Tala, Kolkata

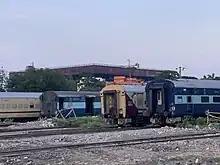
Tala Water Tank and Chitpur Rail Yard

Tala is adjacent to Shyambazar and Belgachia. Barrackpore Trunk Road passes on the western boundary of Tala. Tala railway station on Kolkata Circular Railway line serves the locality. Kolkata Station, one of the major railway hub stations of the city, is also located nearby.